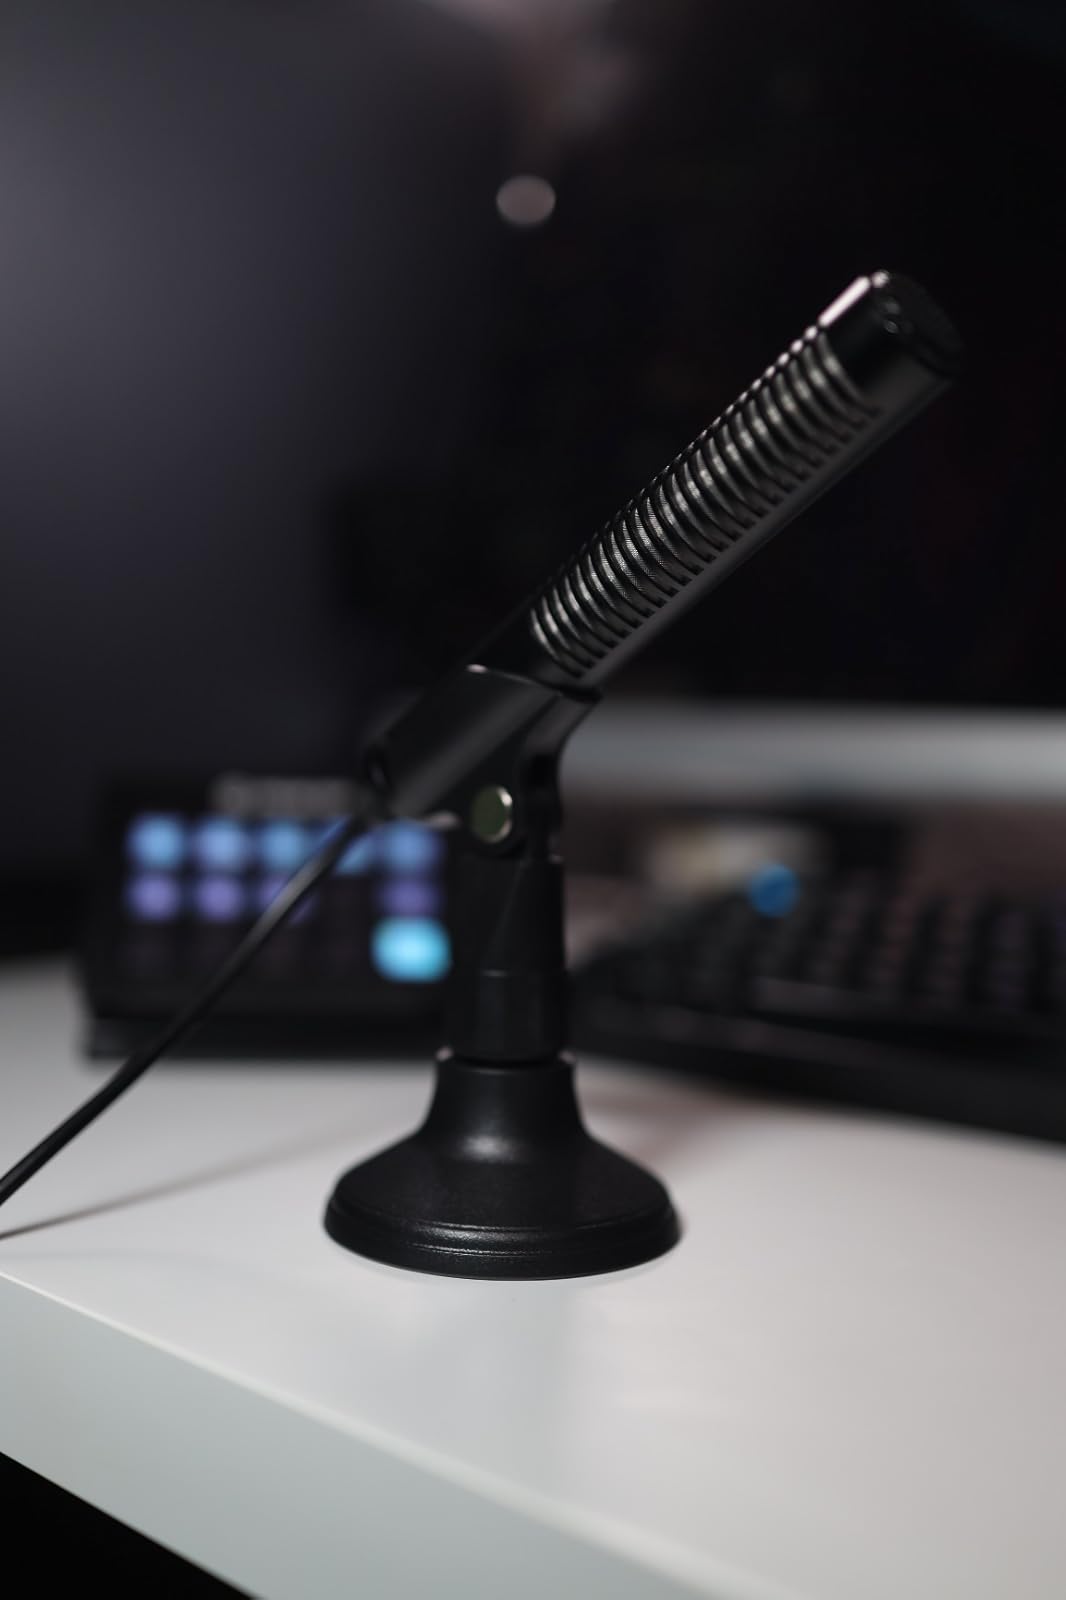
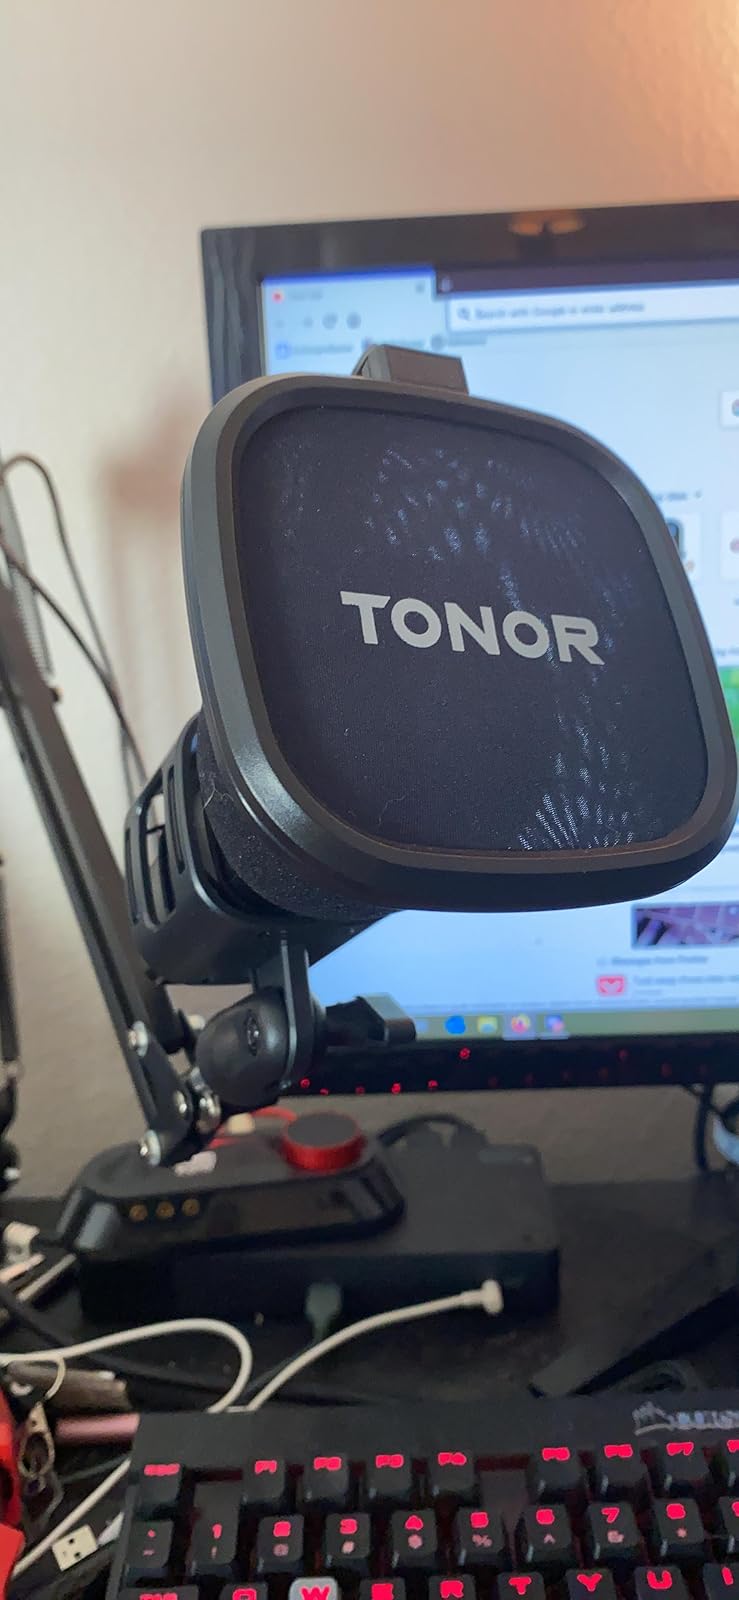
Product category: microphone
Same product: no